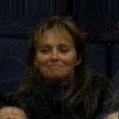
Age: 28